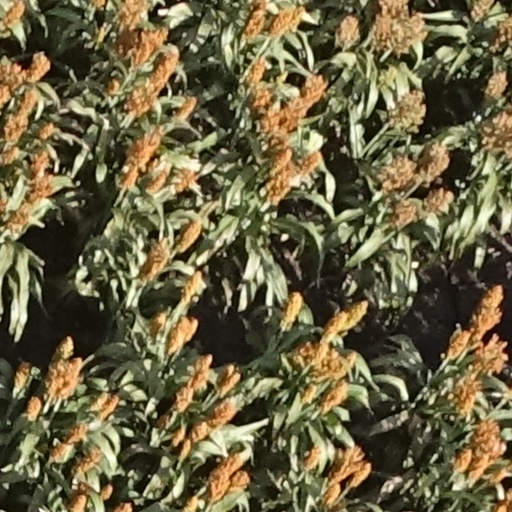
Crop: sorghum